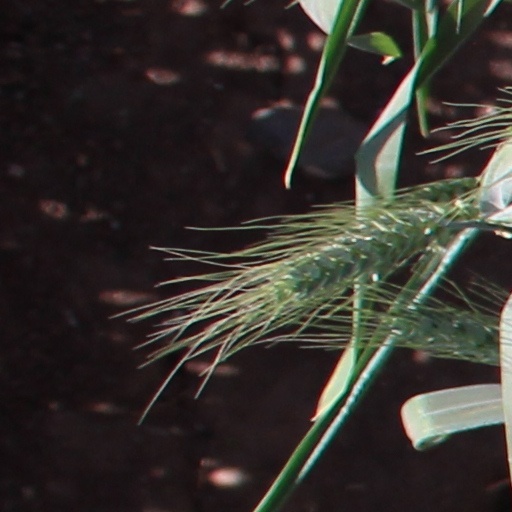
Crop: wheat